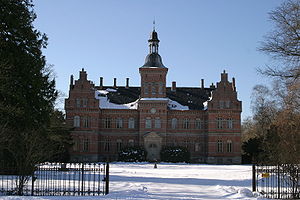
Fredede bygninger i Vordingborg Kommune
Denne liste over fredede bygninger i Vordingborg Kommune viser alle fredede bygninger i Vordingborg Kommune, bortset fra kirker. Listen bygger på data fra Kulturarvsstyrelsen.